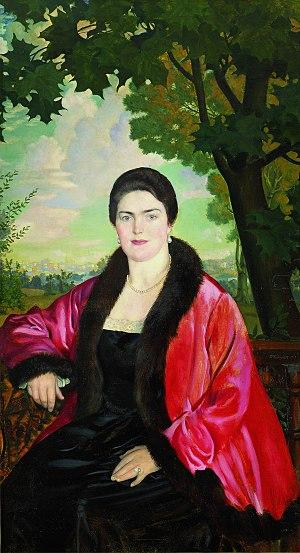
Le Portrait de Chaliapine ou Portrait de Fédor Chaliapine est un tableau du peintre russe Boris Koustodiev, réalisé en 1922.